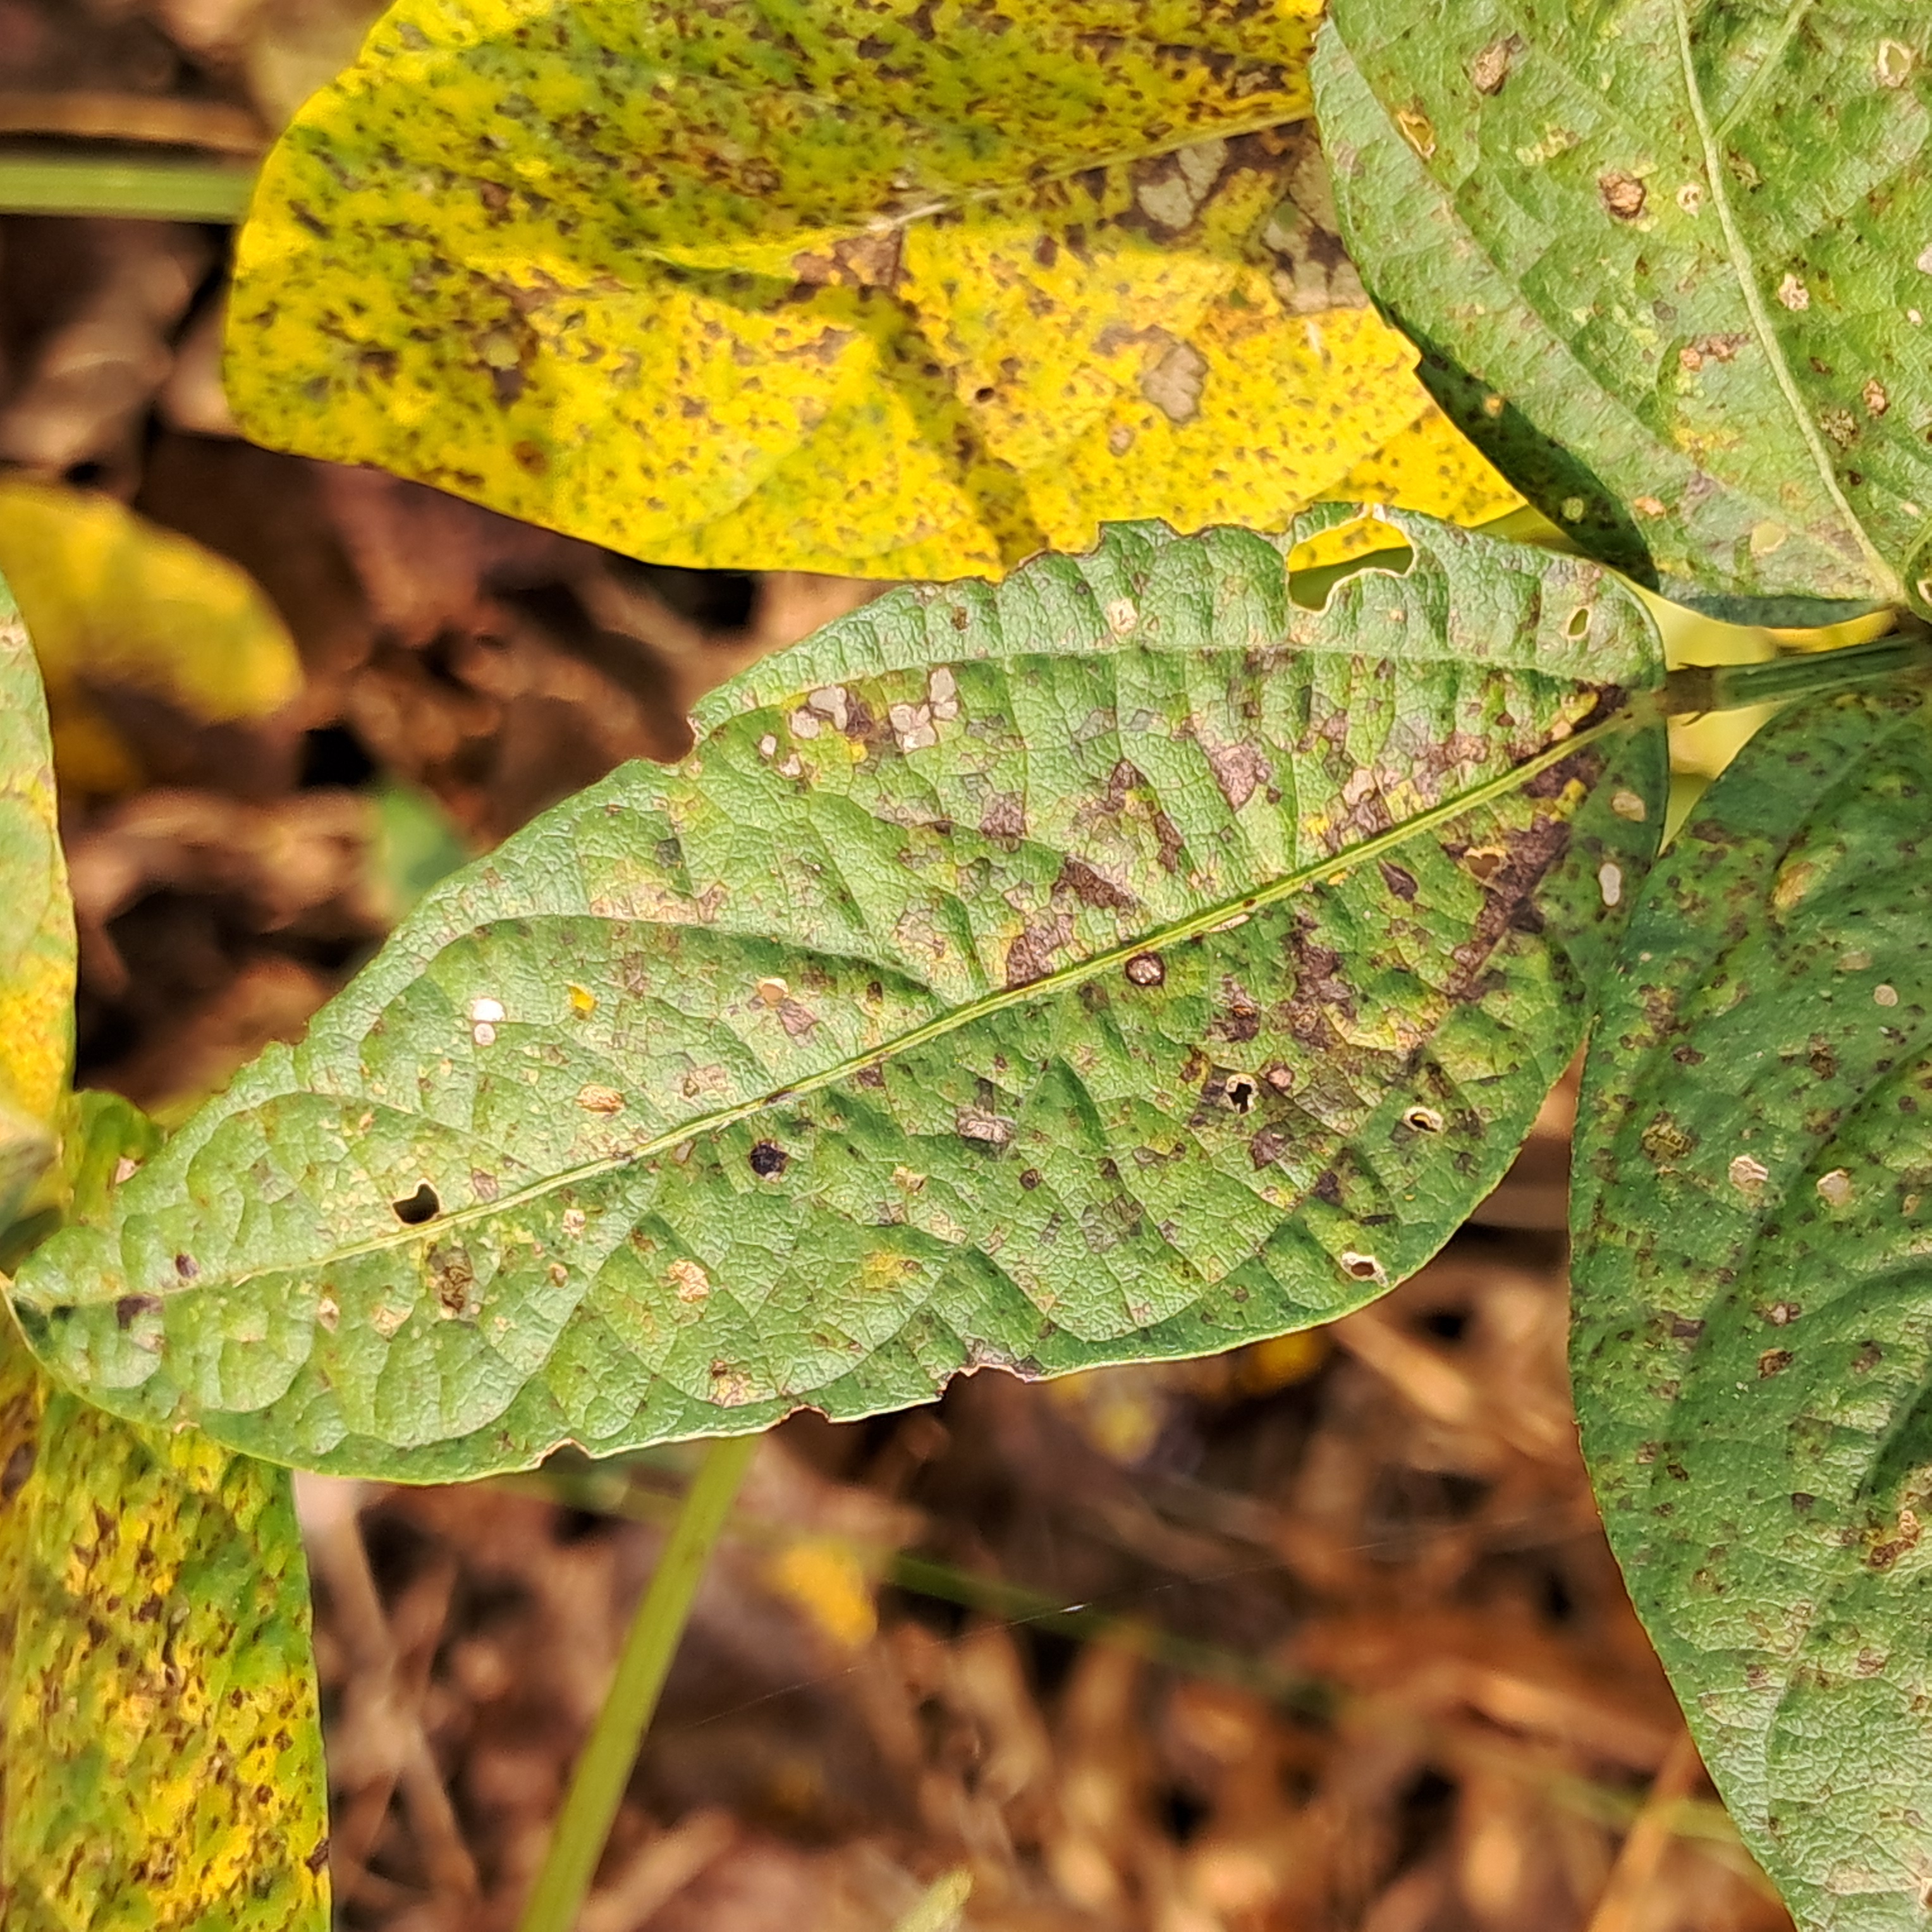
Label: Rust